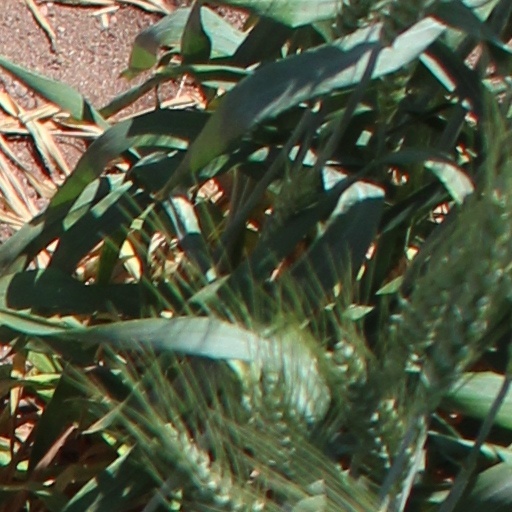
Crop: wheat